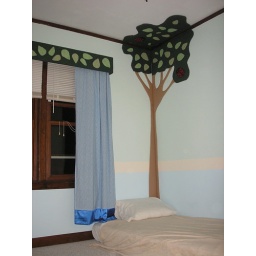
With the big boy bed under the canopy of the tree.